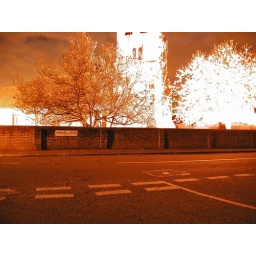
The church in Fulmer, Bucks at night, overexposed by the orange street lights